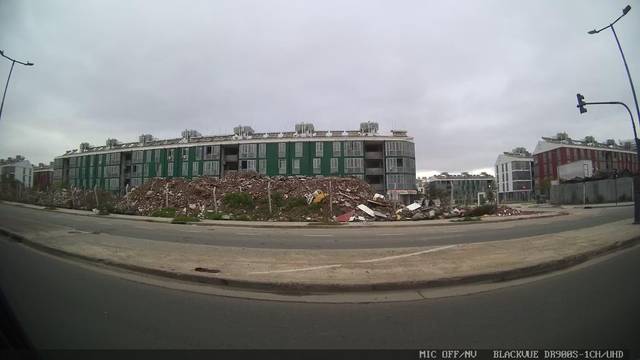
Region: Argentina
Coordinates: -34.579, -58.382